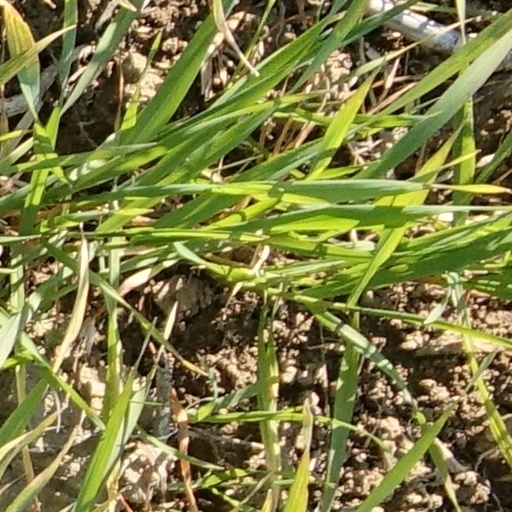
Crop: wheat